Alexandre-François Vivien

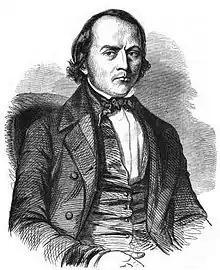
Portrait from "Journées illustrées de la Révolution de 1848"

Alexandre François Auguste Vivien (or Vivien de Goubert; 3 July 1799 – 7 June 1854) was a French lawyer and politician. He was Minister of Justice during the July Monarchy, and Minister of Public Works in the French Second Republic.